12th Light Horse Regiment (Australia)

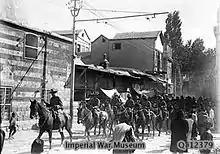
Soldiers on horseback trot along a road past several buildings watched by a group of civilians

The regiment departed Ludd on 18 September, taking up camp near Jaffa. Before dawn the next morning, the regiment led the Australian Mounted Division's advance towards Semakh and Tiberias, moving by day to a position near Nahr Iskanderun where they rested until midnight. The 12th then trotted on to Liktera, behind the original Ottoman front line. There the regiment rested again until midday before making for Keikur Beidas; encountering a number of surrendering Ottoman troops along the way, it arrived there in the afternoon but halted only briefly before continuing on to the mouth of the Plain of Esdraelon, where they bivouacked for the night. The next morning, the regiment moved to support the 3rd Light Horse Brigade, which had taken between 8,000 and 9,000 prisoners during the capture of Jenin. They also sent out patrols to the outlying villages and hills and established signal stations.